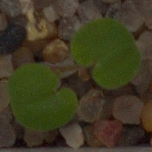
Label: smallflowered_cranesbill